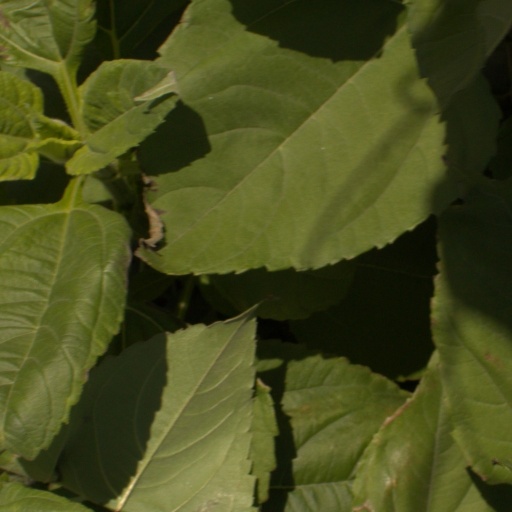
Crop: Jerusalem artichoke